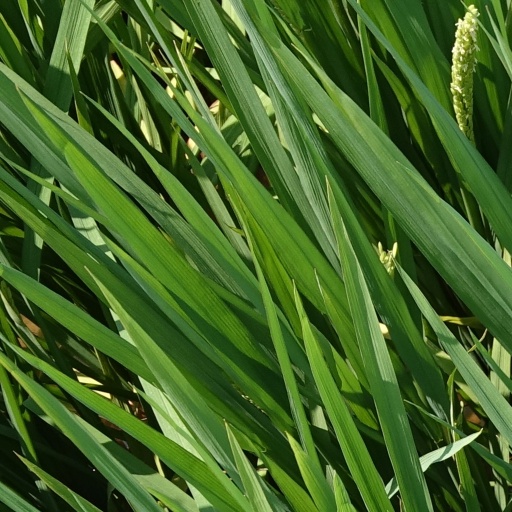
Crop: rice